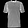
Label: T - shirt / top